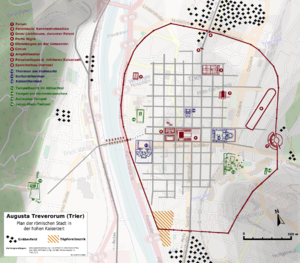
Le Temple d’Esculape de Trèves est un temple romain qui se dressait sur les bords de la Moselle. Selon la dédicace du temple, il était consacré au dieu Esculape.